The Early Bird (1925 film)

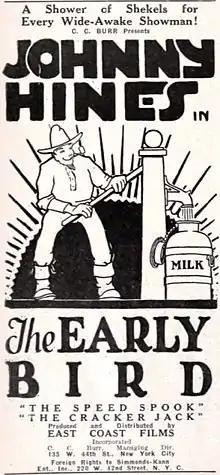
Advertisement

The Early Bird is a 1925 American silent comedy film directed by Charles Hines and starring Johnny Hines, Sigrid Holmquist, and Wyndham Standing.